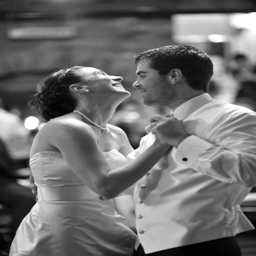
so much love in the air here .